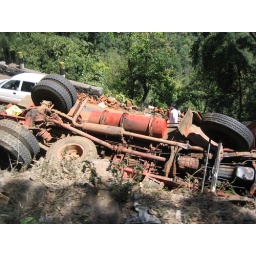
On the drive up to Ooty, a truck full of bricks flipped over the switch back, down to the approaching road below.